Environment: real
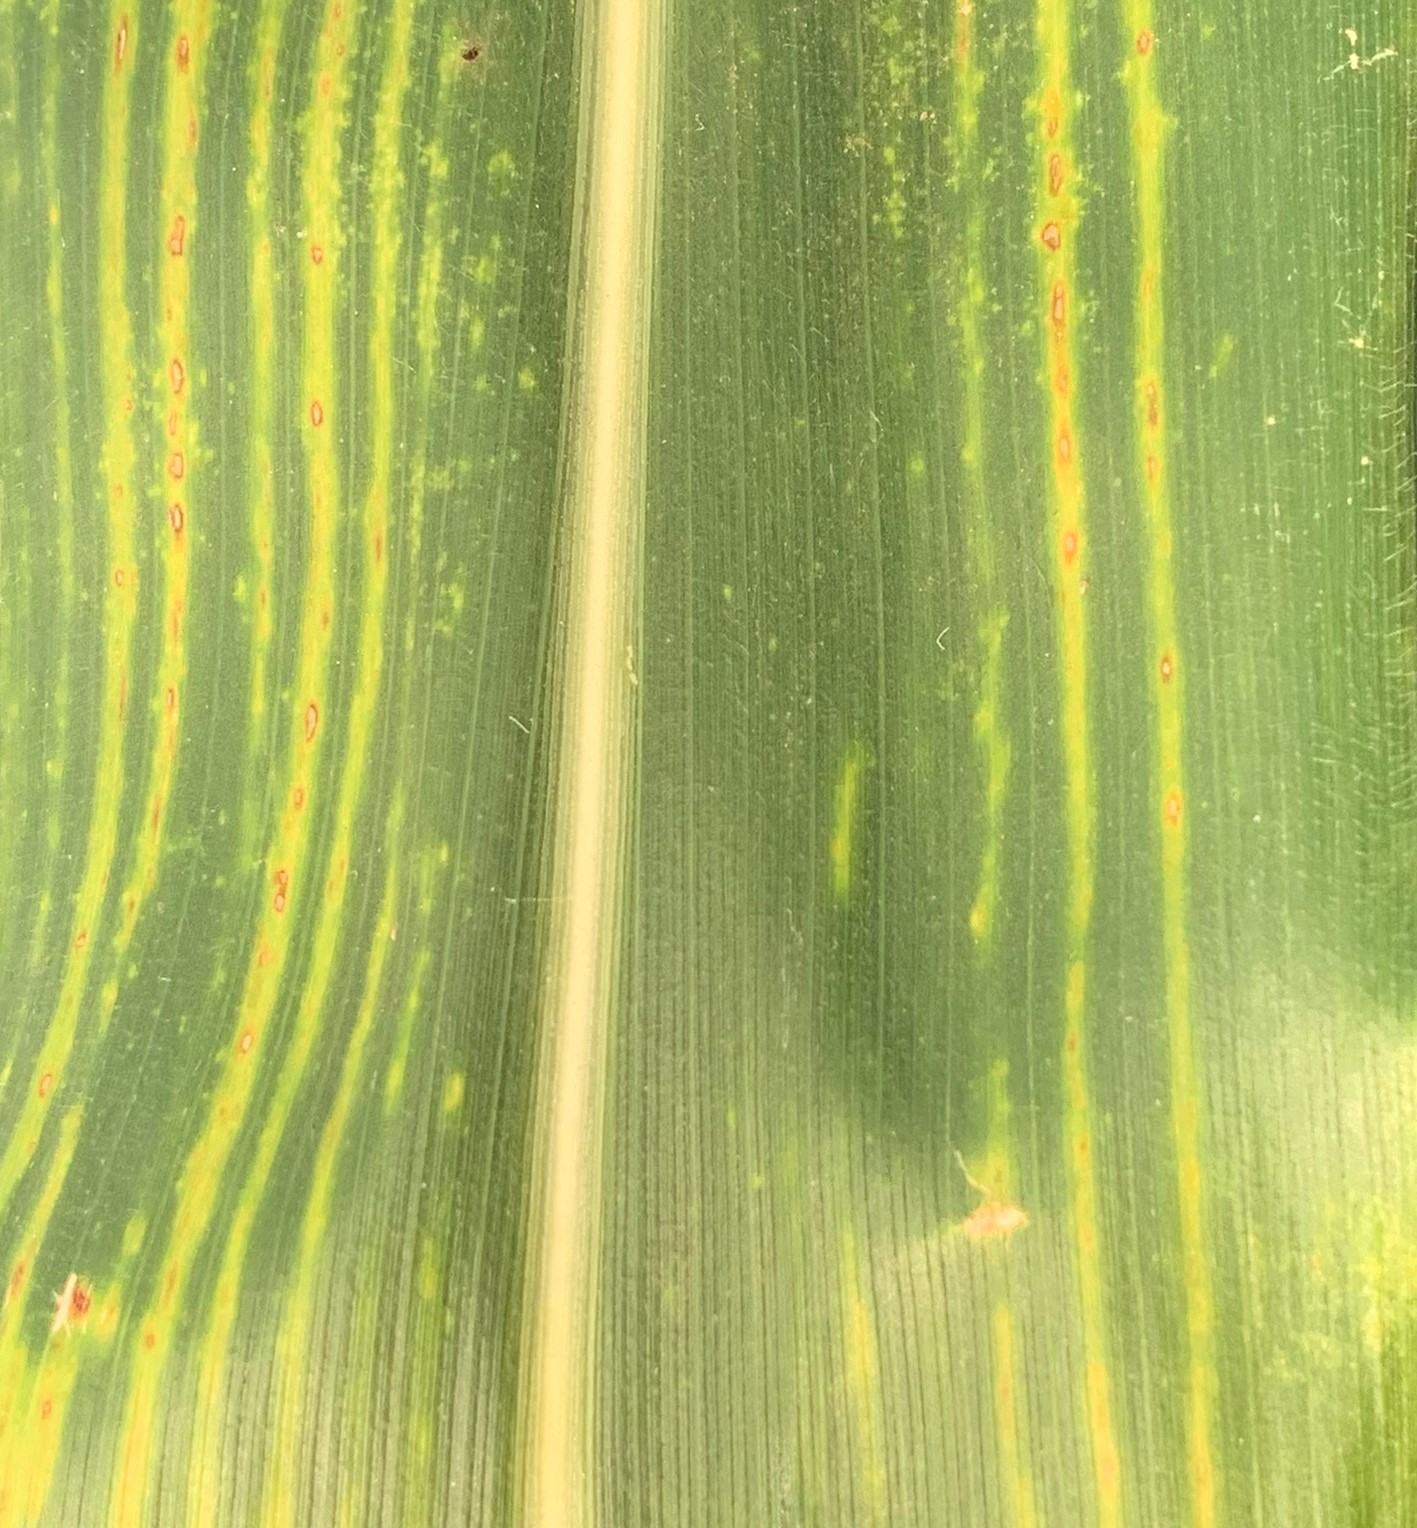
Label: lethal_necrosis